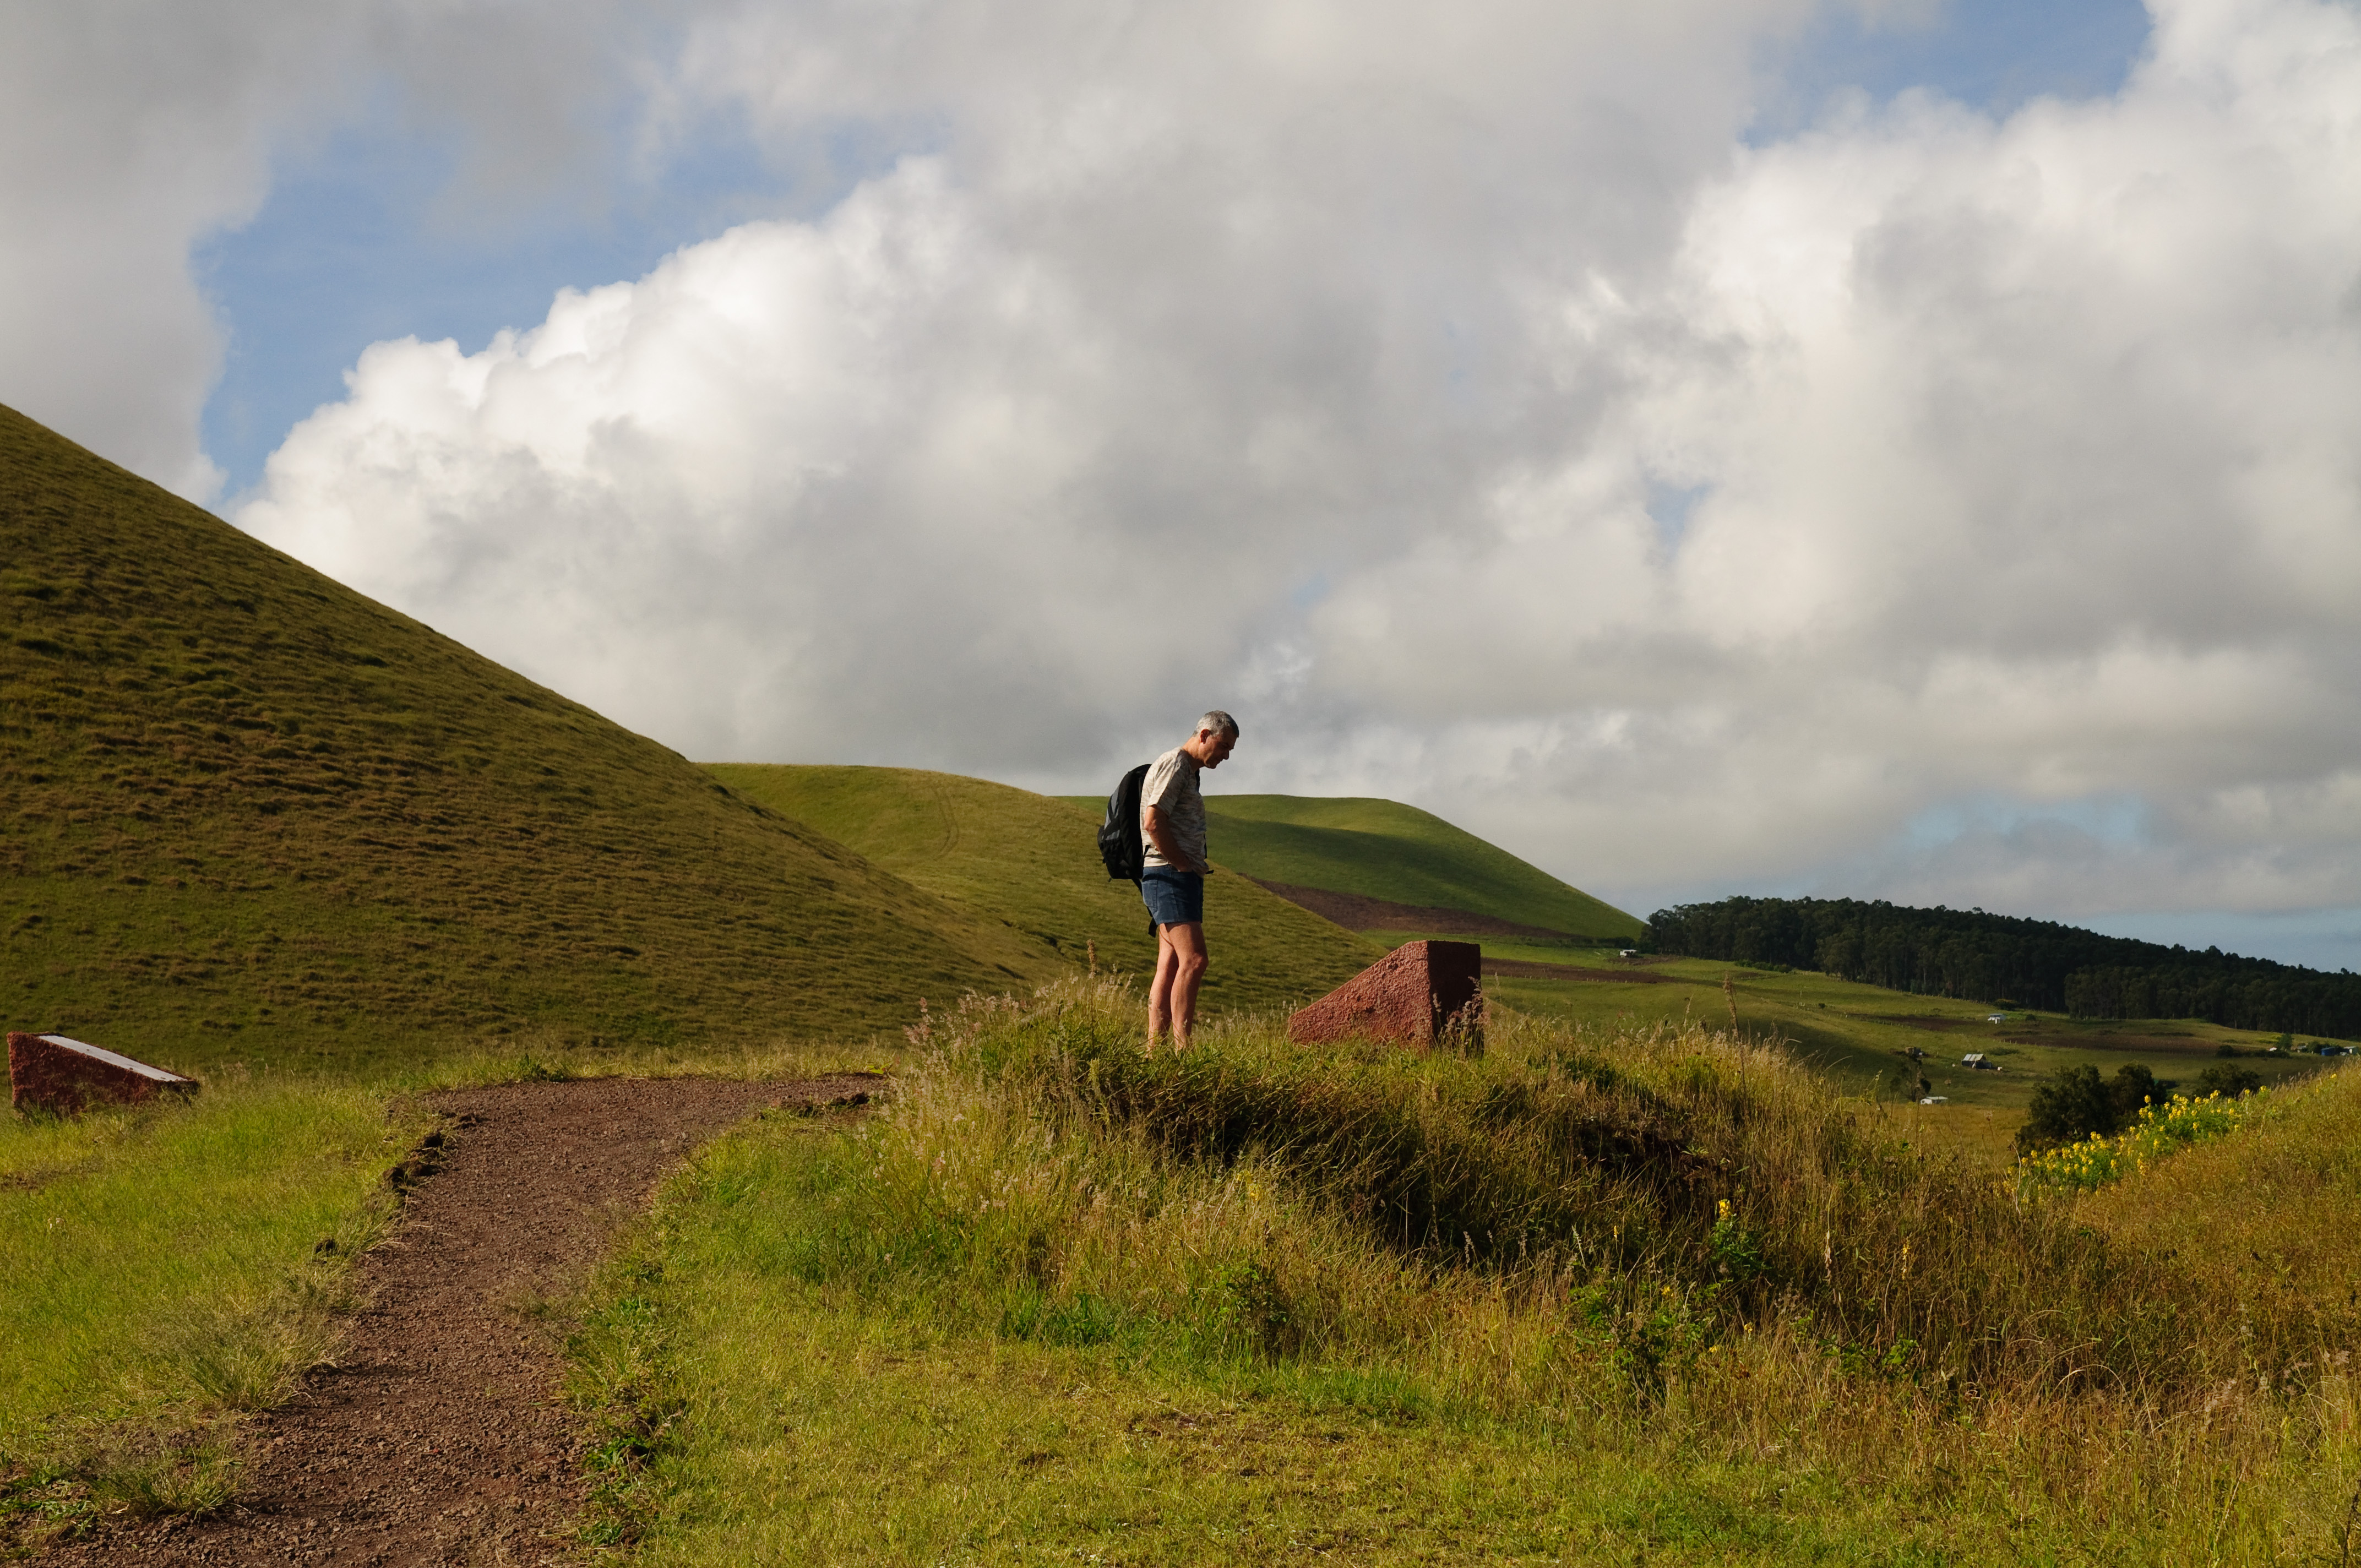
landscape, sea, coast, grass, walking, mountain, cloud, sky, meadow, prairie, hill, adventure, wind, mountain range, cliff, nikon, terrain, ridge, chile, sports, grassland, plateau, fell, d300, easterisland, rapanui, isoladipasqua, rural area, geographical feature, mountainous landforms